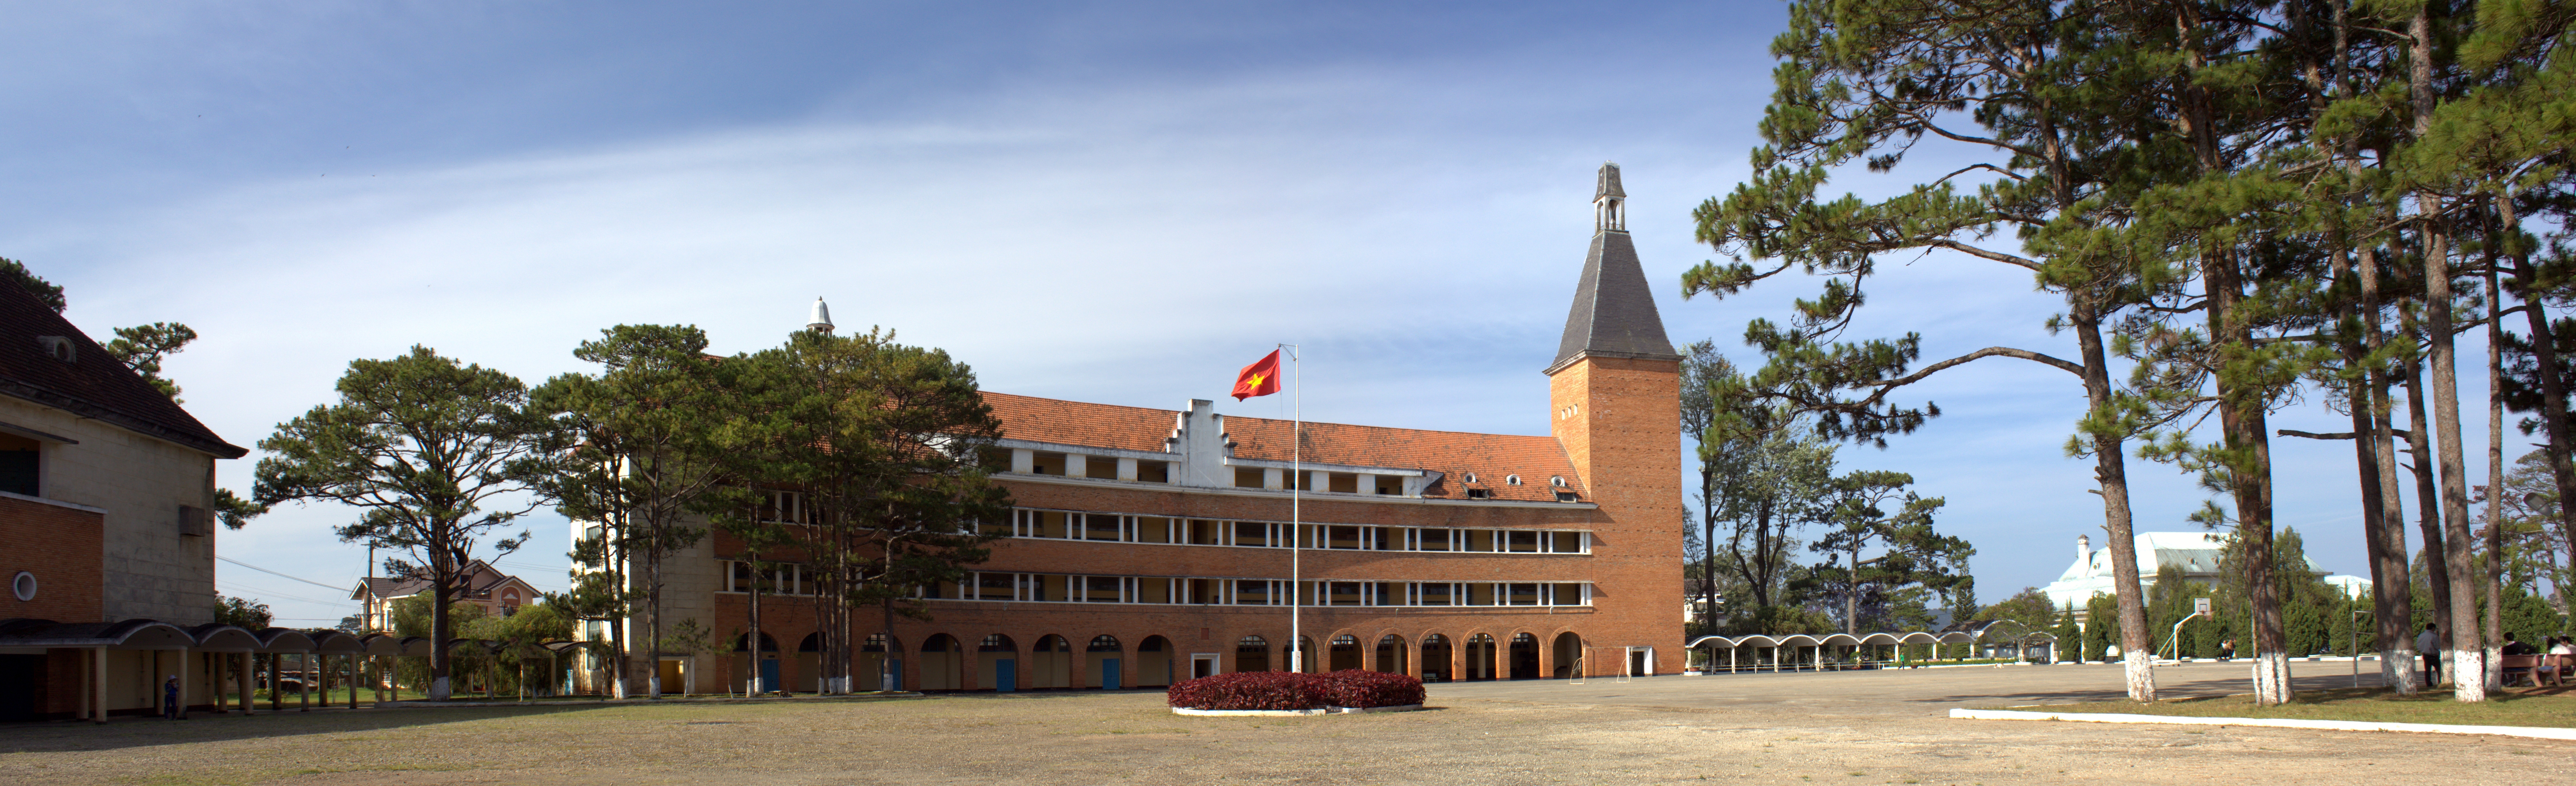
user: text: Lá cờ trong hình có màu gì?
assistant: text: Đỏ và vàng.

user: text: Tòa nhà nổi bật với tháp chuông trong ảnh là công trình kiến trúc nào?
assistant: text: Trường Cao đẳng Sư phạm Đà Lạt.

user: text: Với kiến trúc độc đáo và lịch sử lâu đời, tòa nhà chính trong ảnh (Trường Cao đẳng Sư phạm Đà Lạt) có ý nghĩa văn hóa hoặc biểu tượng gì đối với thành phố Đà Lạt?
assistant: text: Nó là một trong những biểu tượng kiến trúc nổi bật và di sản văn hóa quan trọng của Đà Lạt, thể hiện tinh hoa kiến trúc Pháp và gắn liền với lịch sử giáo dục.

user: text: Ai là kiến trúc sư đã thiết kế Trường Cao đẳng Sư phạm Đà Lạt, và một đặc điểm kiến trúc nổi tiếng khác của tòa nhà chính (ngoài tháp chuông) là gì?
assistant: text: Kiến trúc sư Moncet; đặc điểm nổi tiếng là dãy nhà cong hình chữ C.